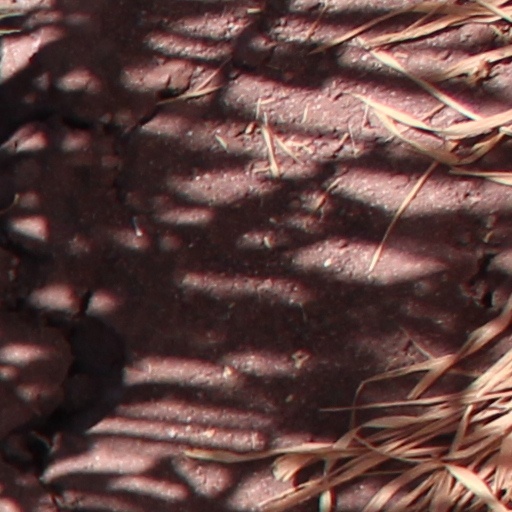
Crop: wheat